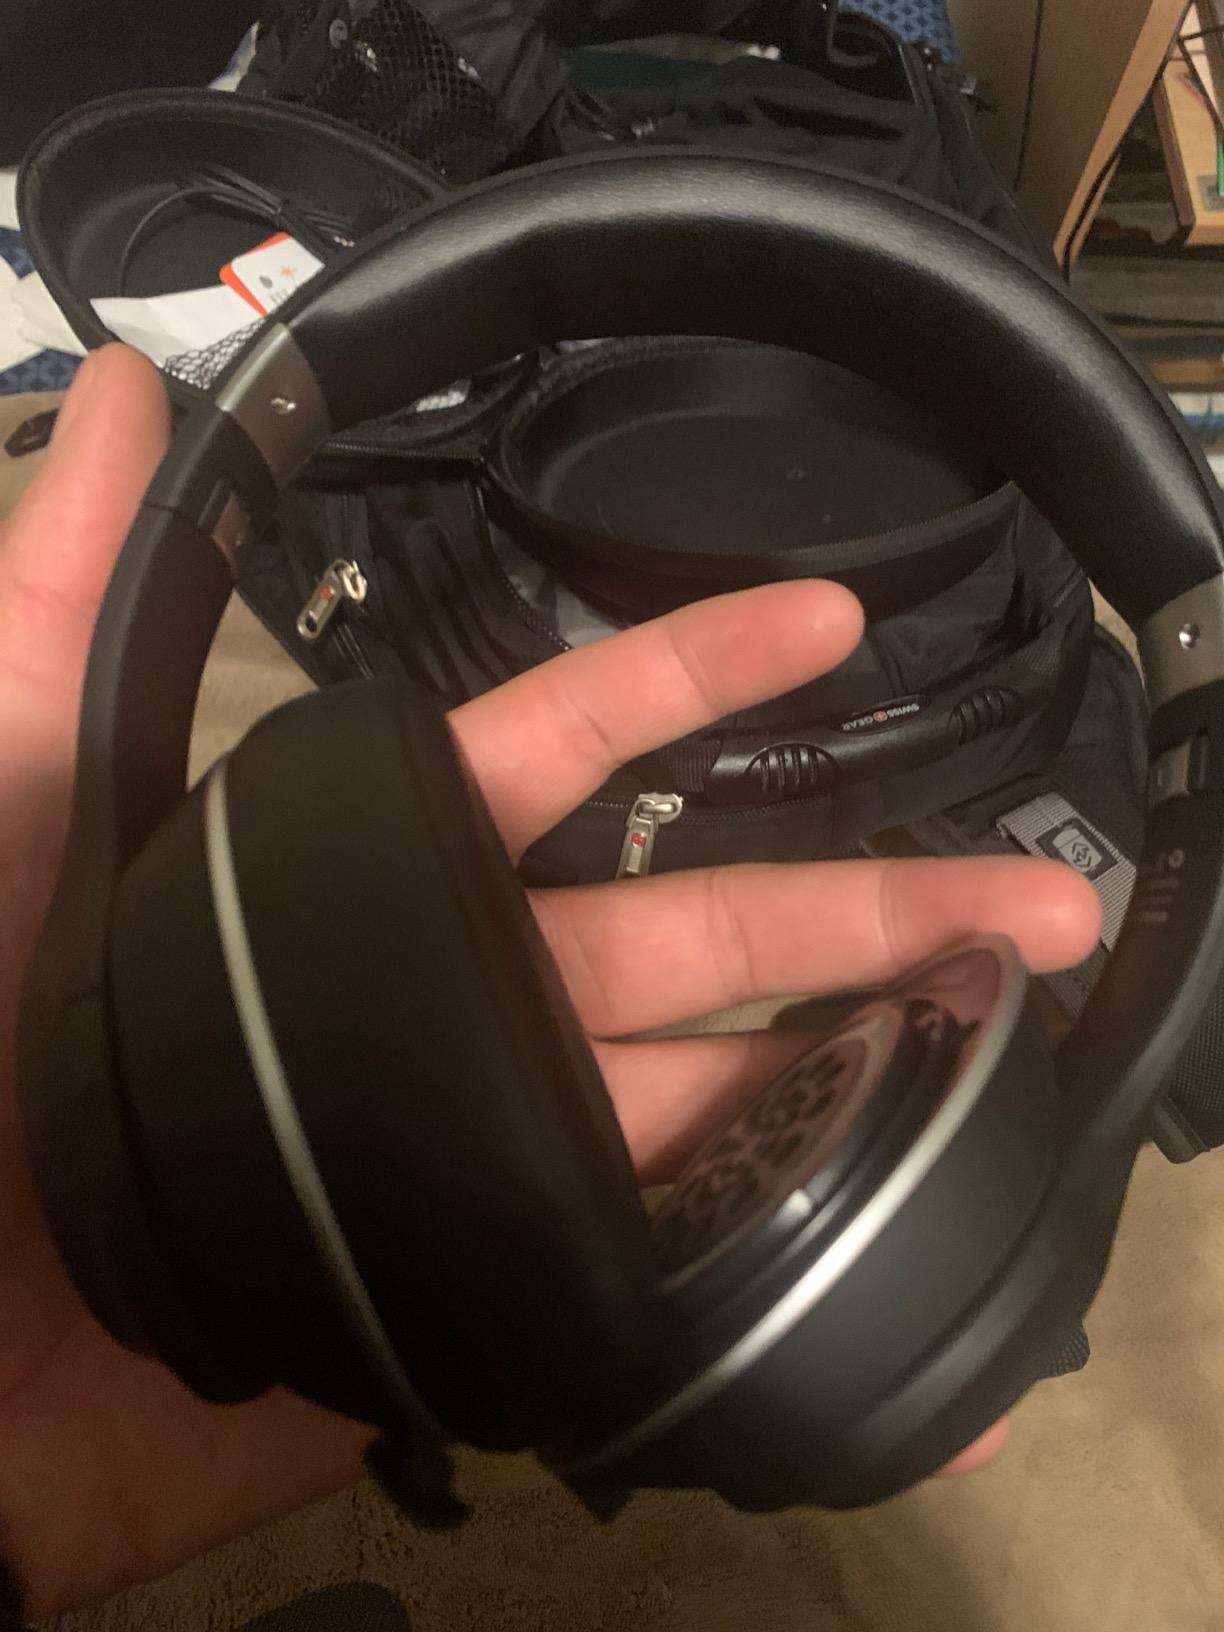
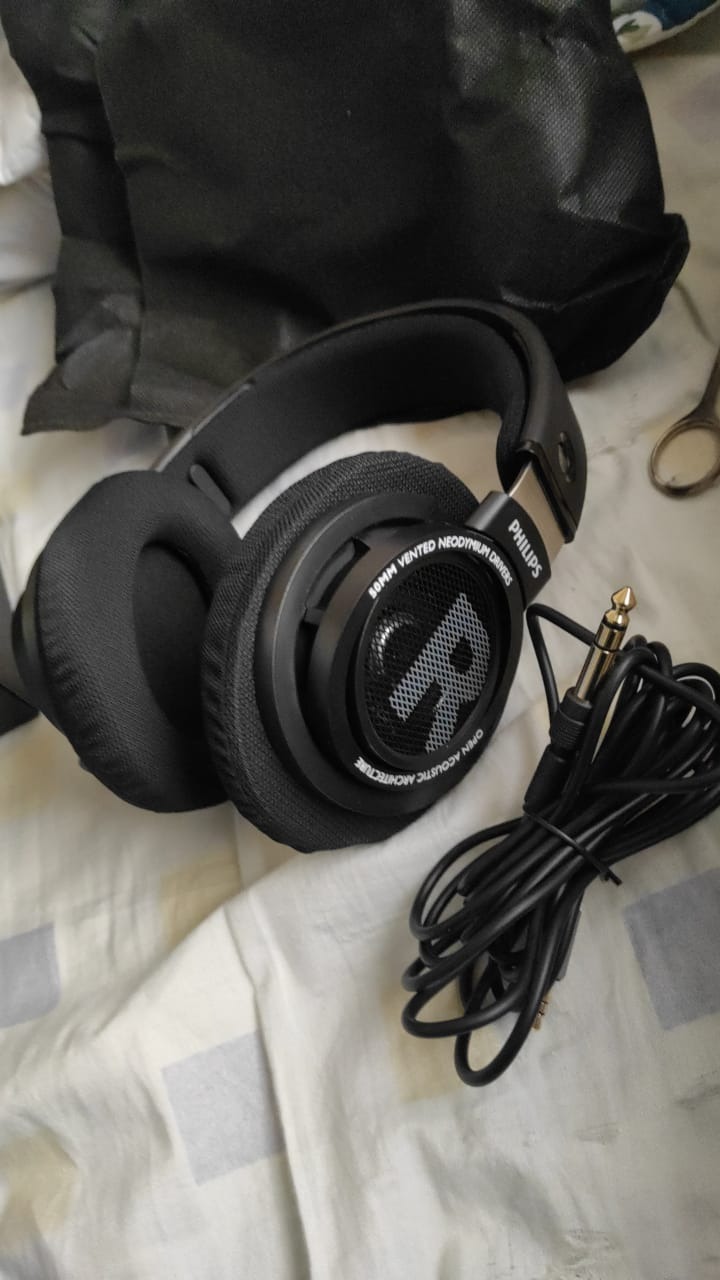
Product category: headphones
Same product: no